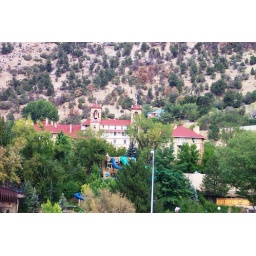
Looking at the hotel from the bridge over the river connecting town and hotel/pool.September 2004.